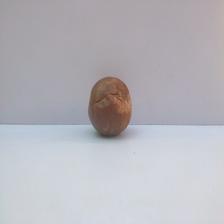
Size: Spoiled